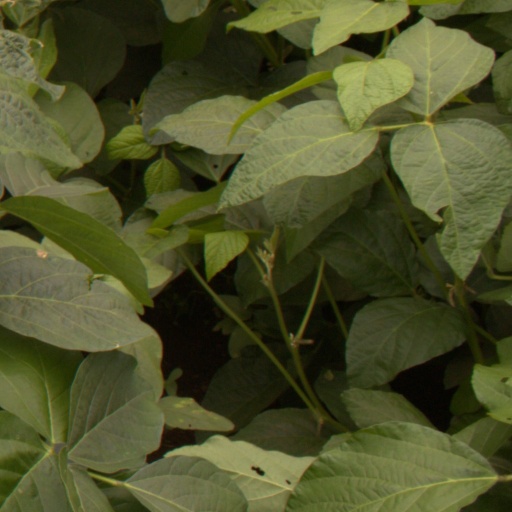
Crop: soybean